Protests against the Russian invasion of Ukraine

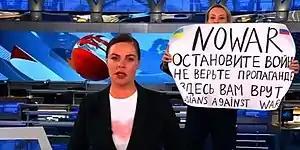
The protest of Marina Ovsyannikova, 14 March 2022

On 23 May 2022, Boris Bondarev, a senior career diplomat, announced that he had resigned from his position in protest over the Russian invasion of Ukraine, referring to the invasion as an "aggressive war".